High Huts of the White Mountains

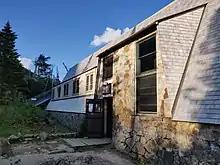
Mizpah Spring Hut

Mizpah Spring Hut was originally built in 1964, and although there are newer buildings in the system, this makes Mizpah the newest hut site in the system. The building is designed to withstand winds and was built with materials brought in by helicopter.